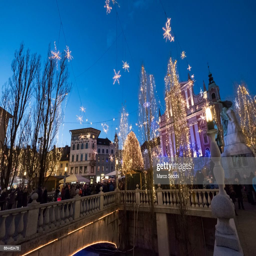
locals and tourists cross arch bridge .